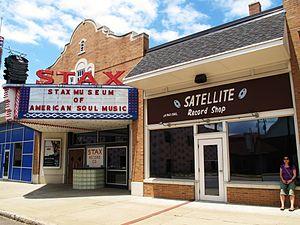
Le Stax Museum of American Soul Music est un musée situé à Memphis dans le Tennessee, au 926 East McLemore Avenue, à l'emplacement de l'ancien siège de Stax Records.